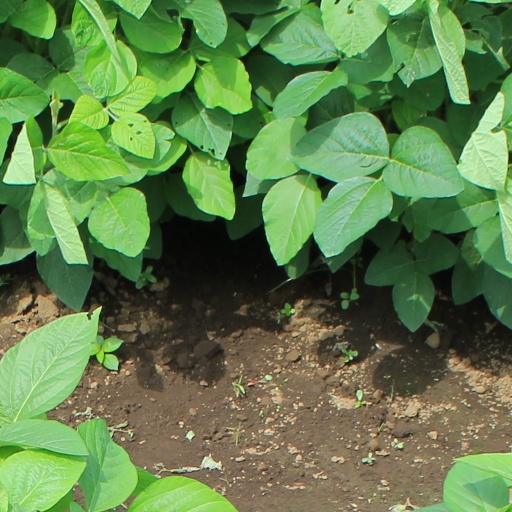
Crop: soybean